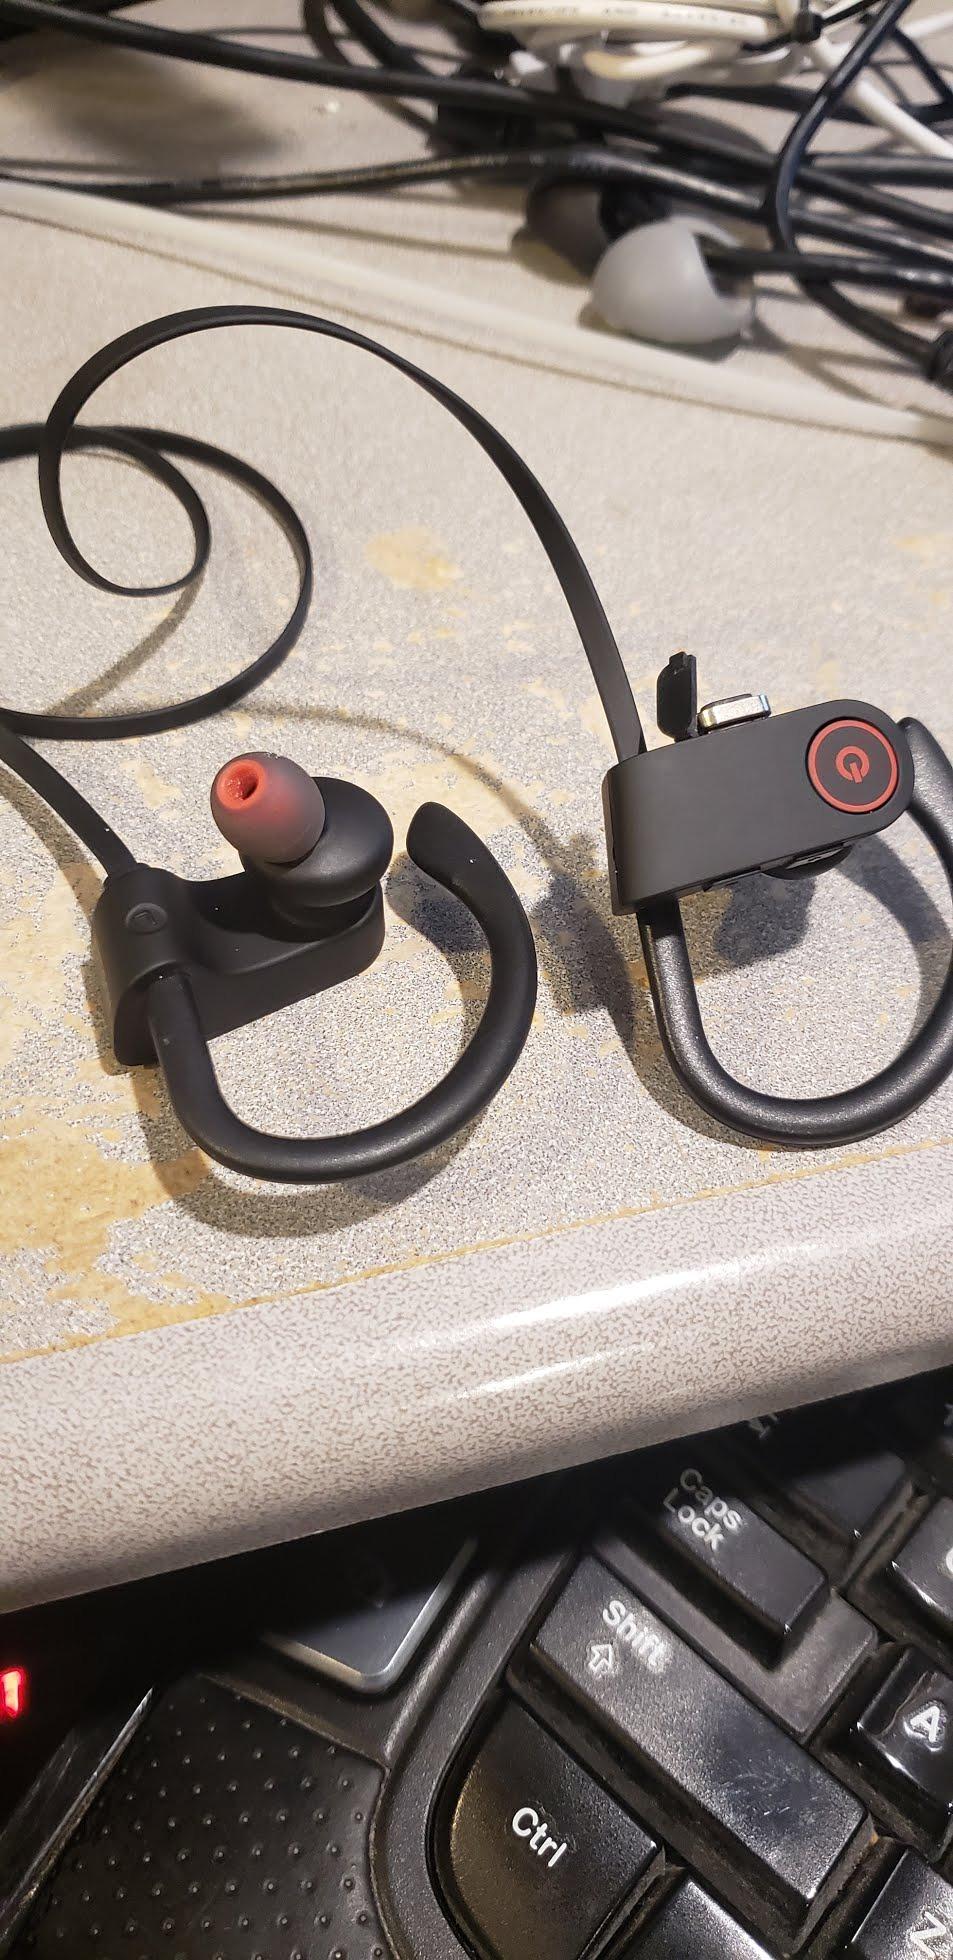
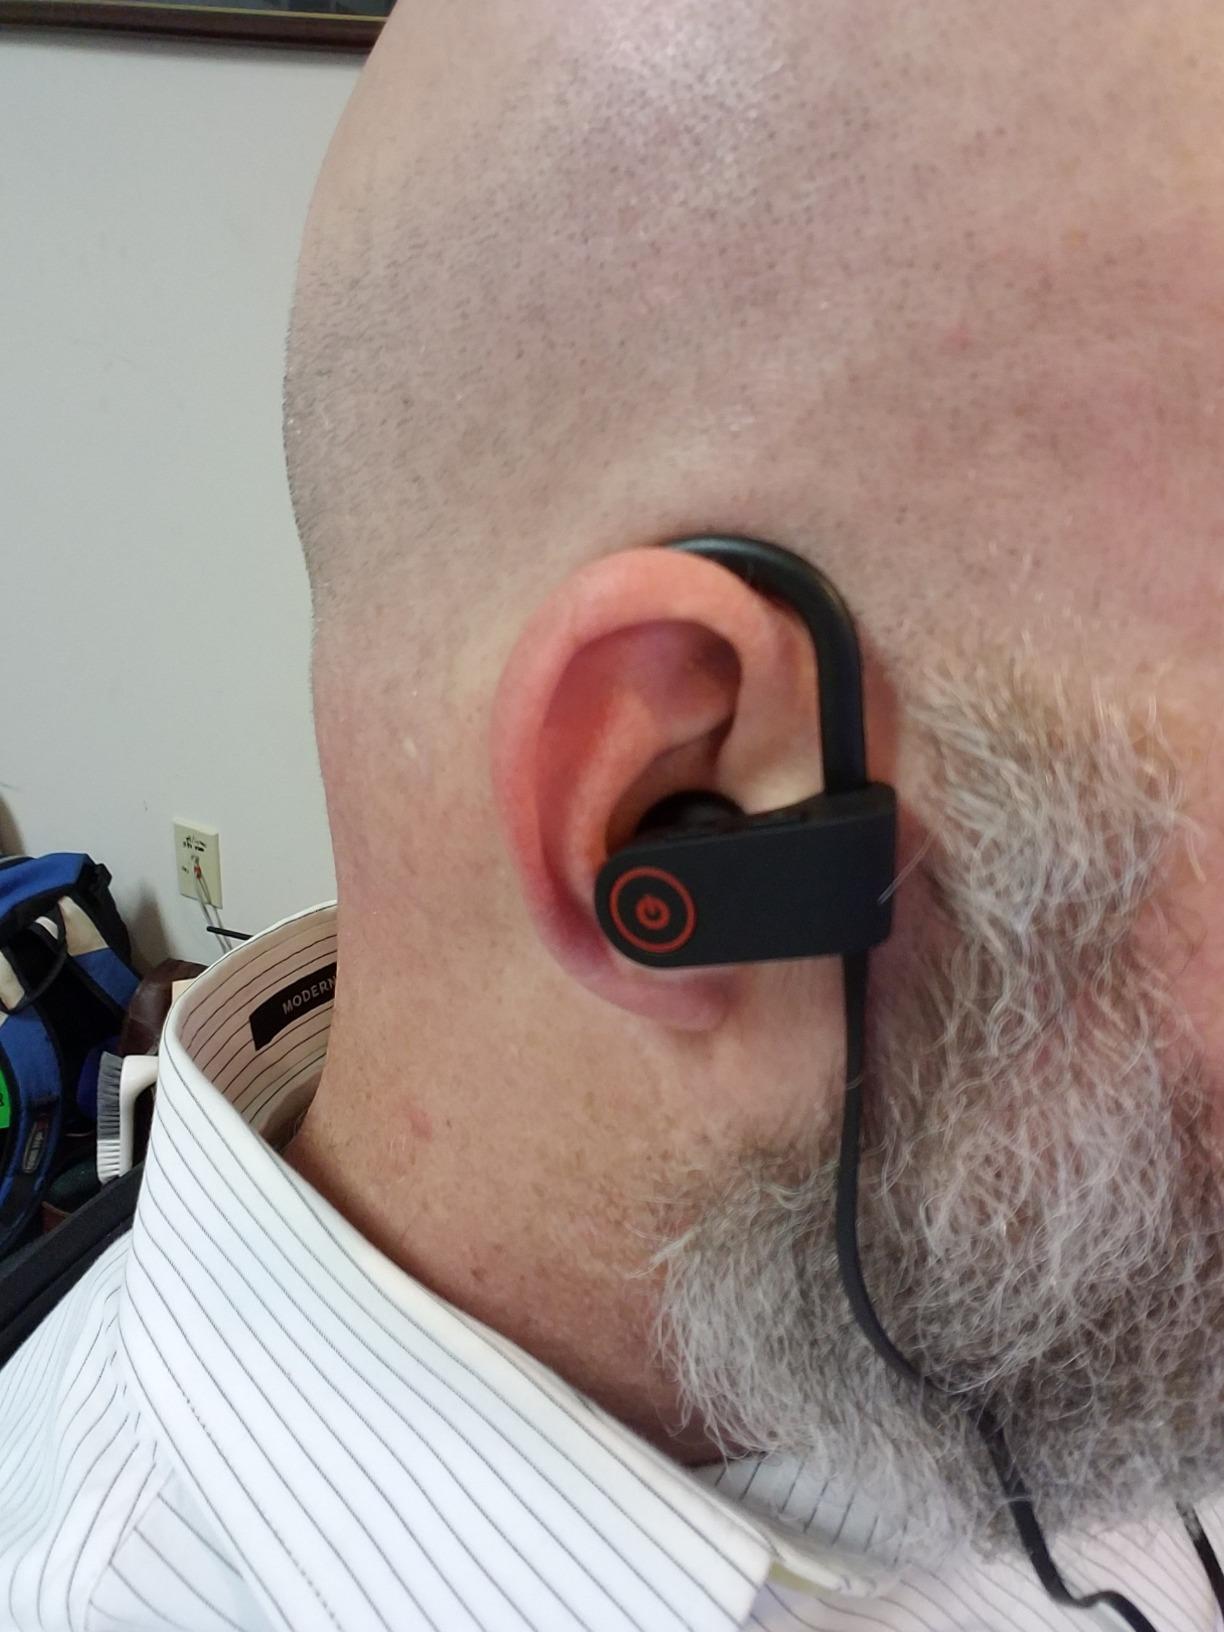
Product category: headphones
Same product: yes